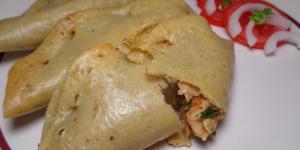
quesadillas de sardina de lata